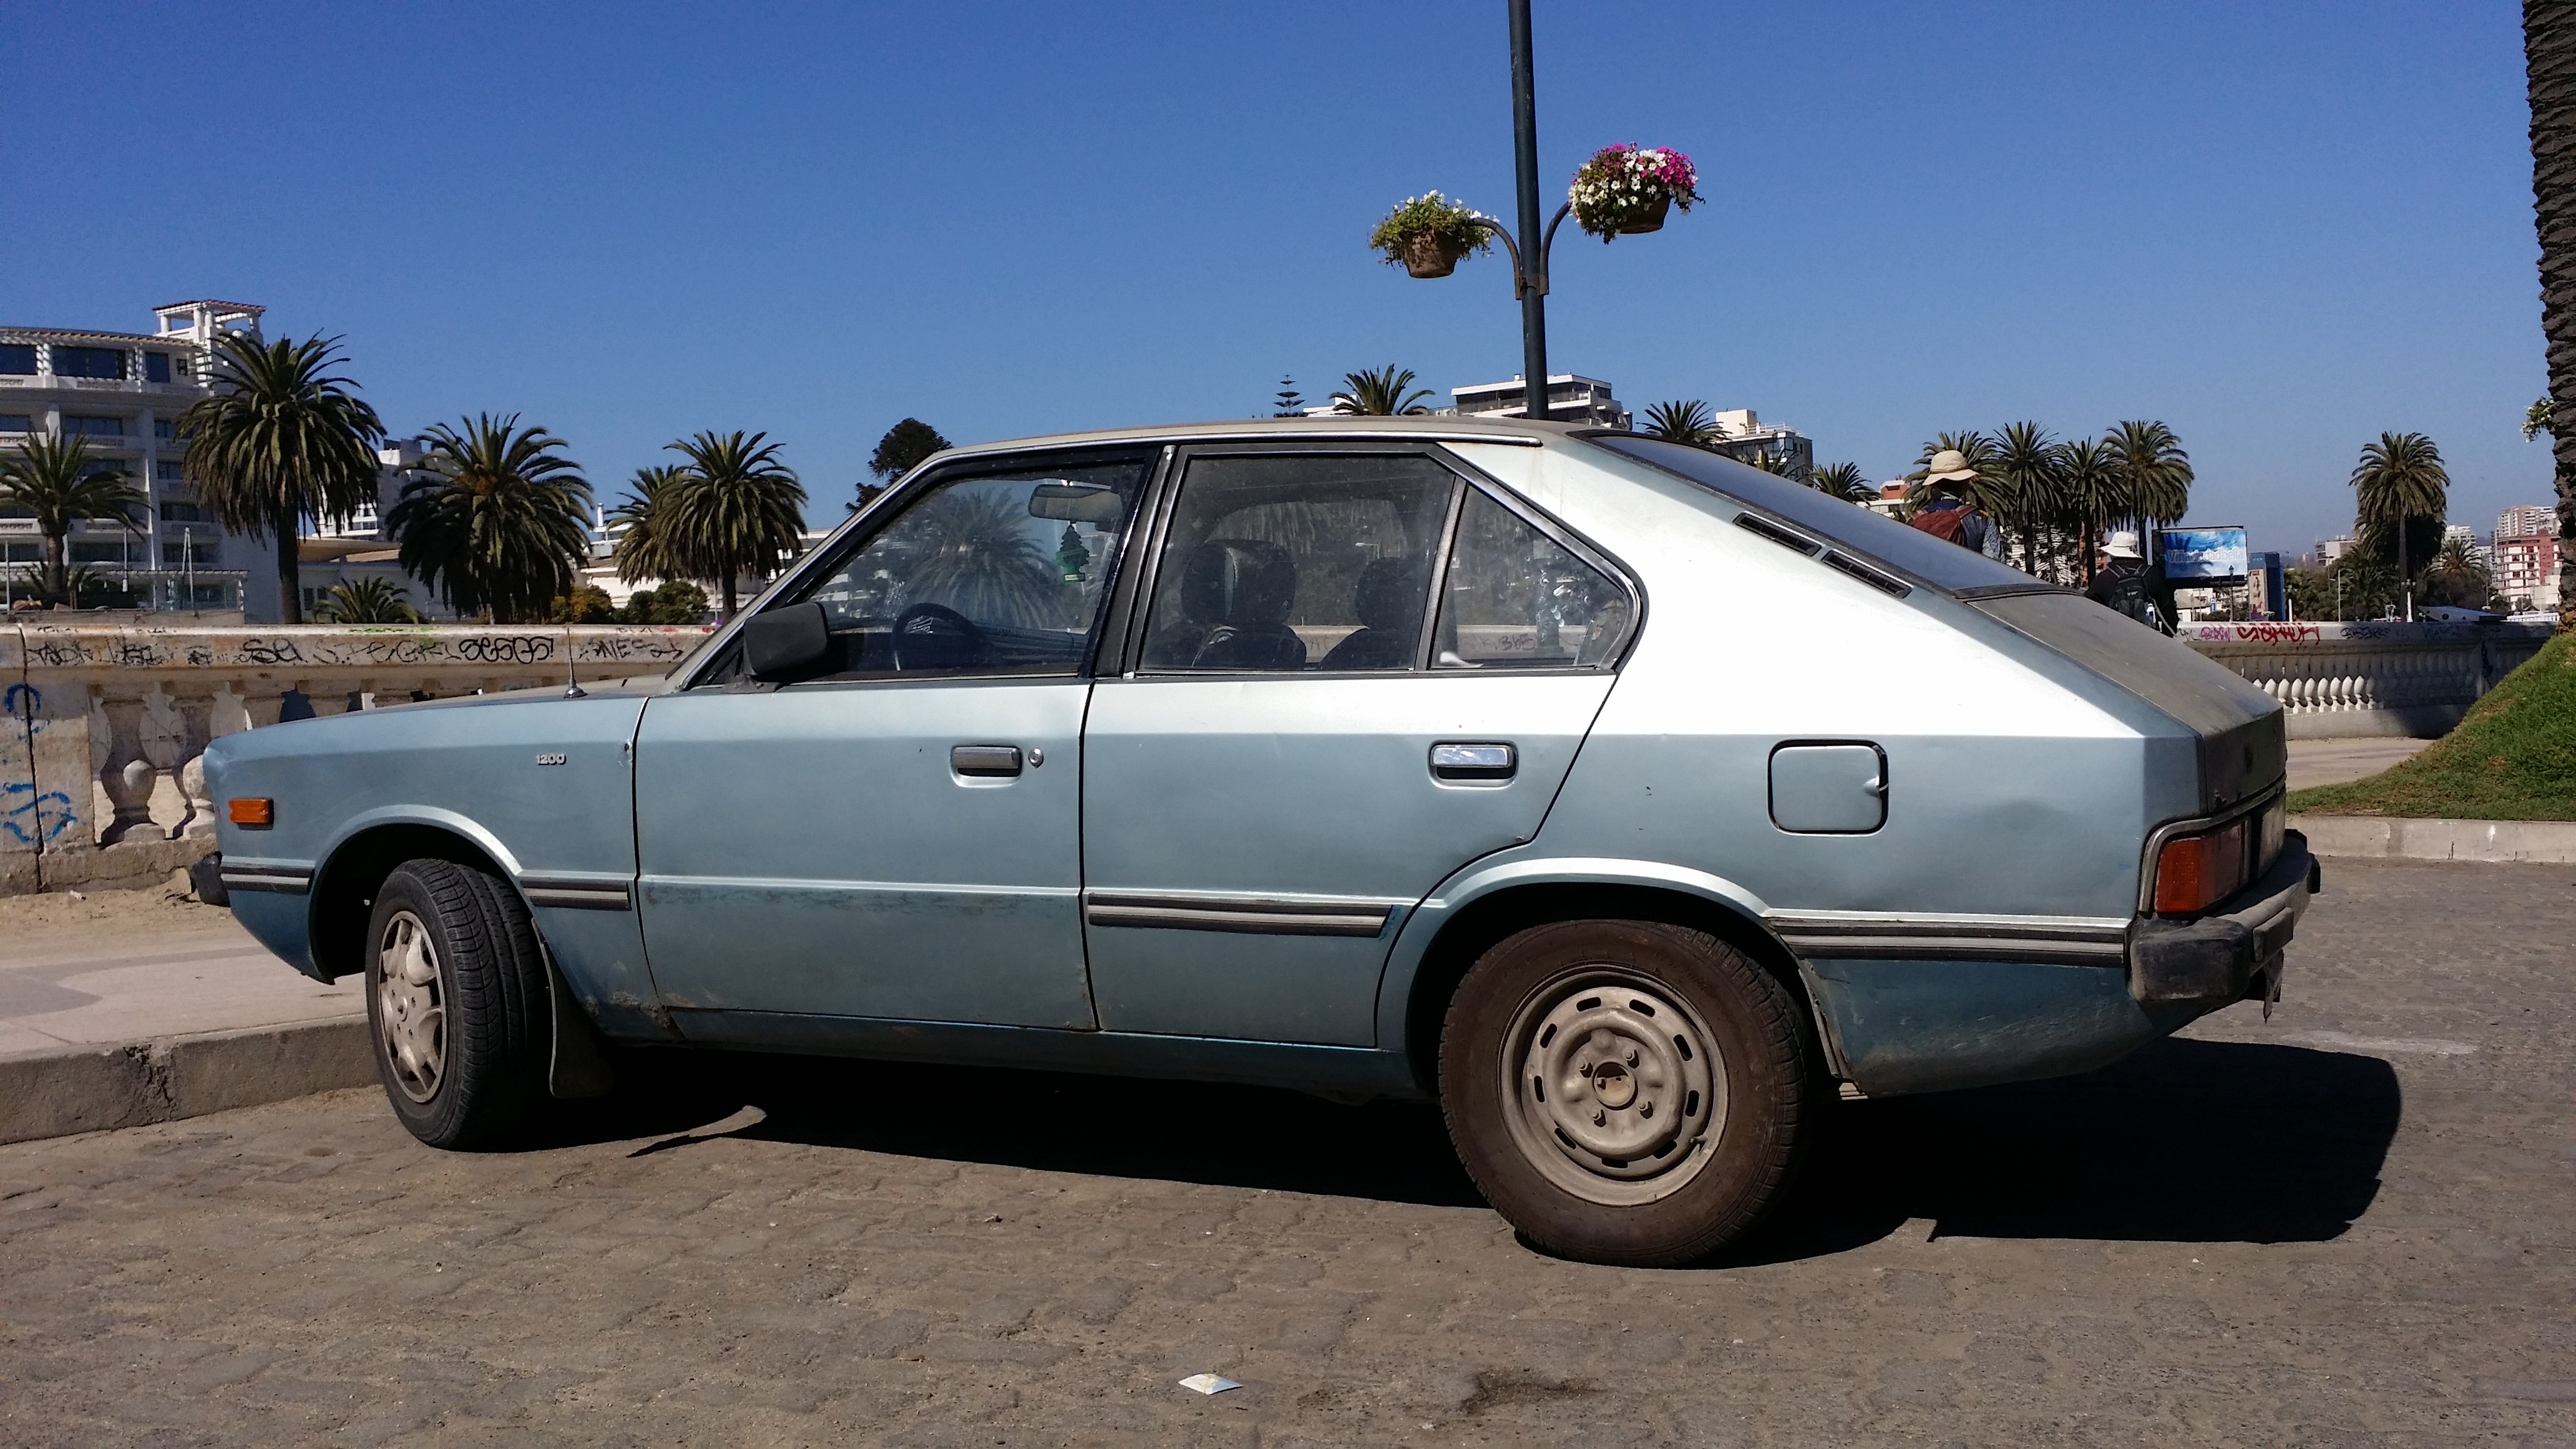
car, vehicle, sports car, sedan, stop, discarded, old cars, land vehicle, automobile make, compact car, passenger car, mid size car, all these years, fso polonez